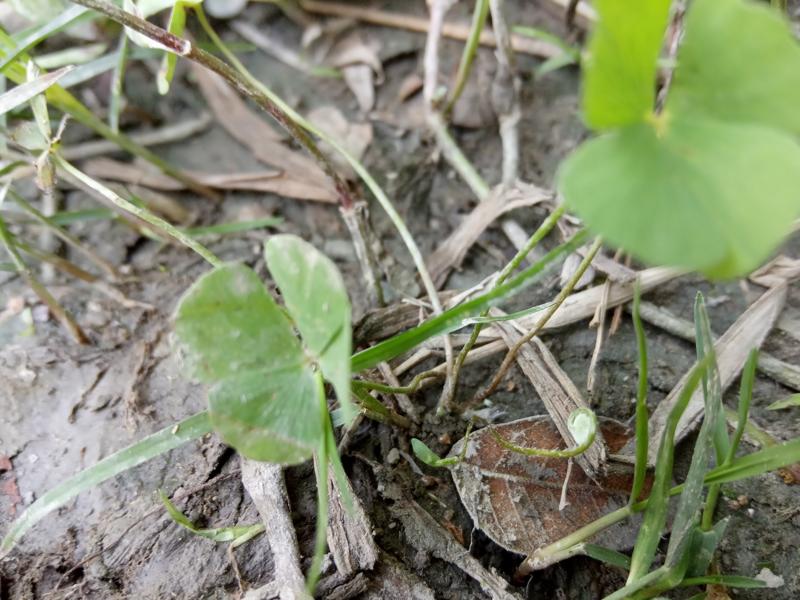
Weed species: Marsilea minuta